The Adventures of Alyx

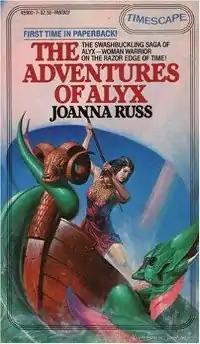
1983 paperback edition (publ. Timescape Books)

The Adventures of Alyx is a 1976 collection of feminist science fiction stories by American writer Joanna Russ, initially entitled "Alyx" by Gregg Press in hardback without a dustjacket. It was published in 1983 with the title "The Adventures of Alyx" by Timescape Books.